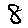
Label: 8